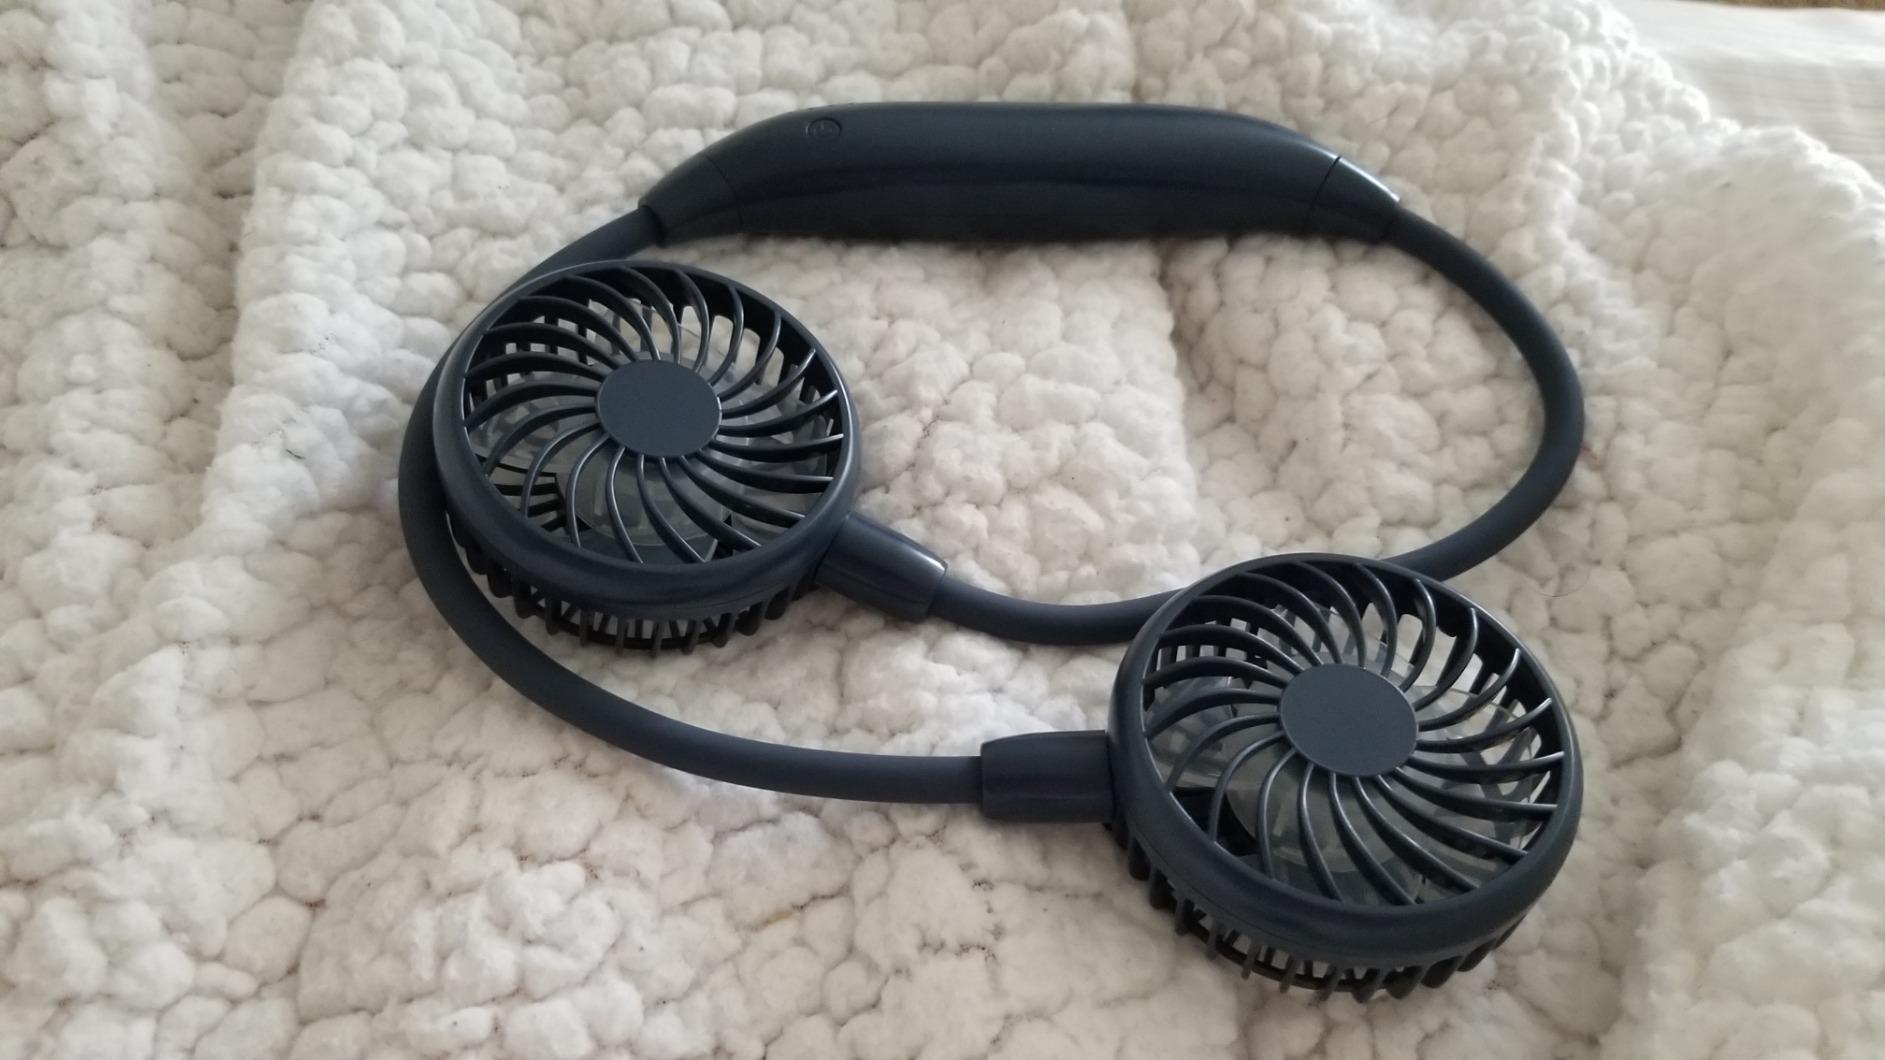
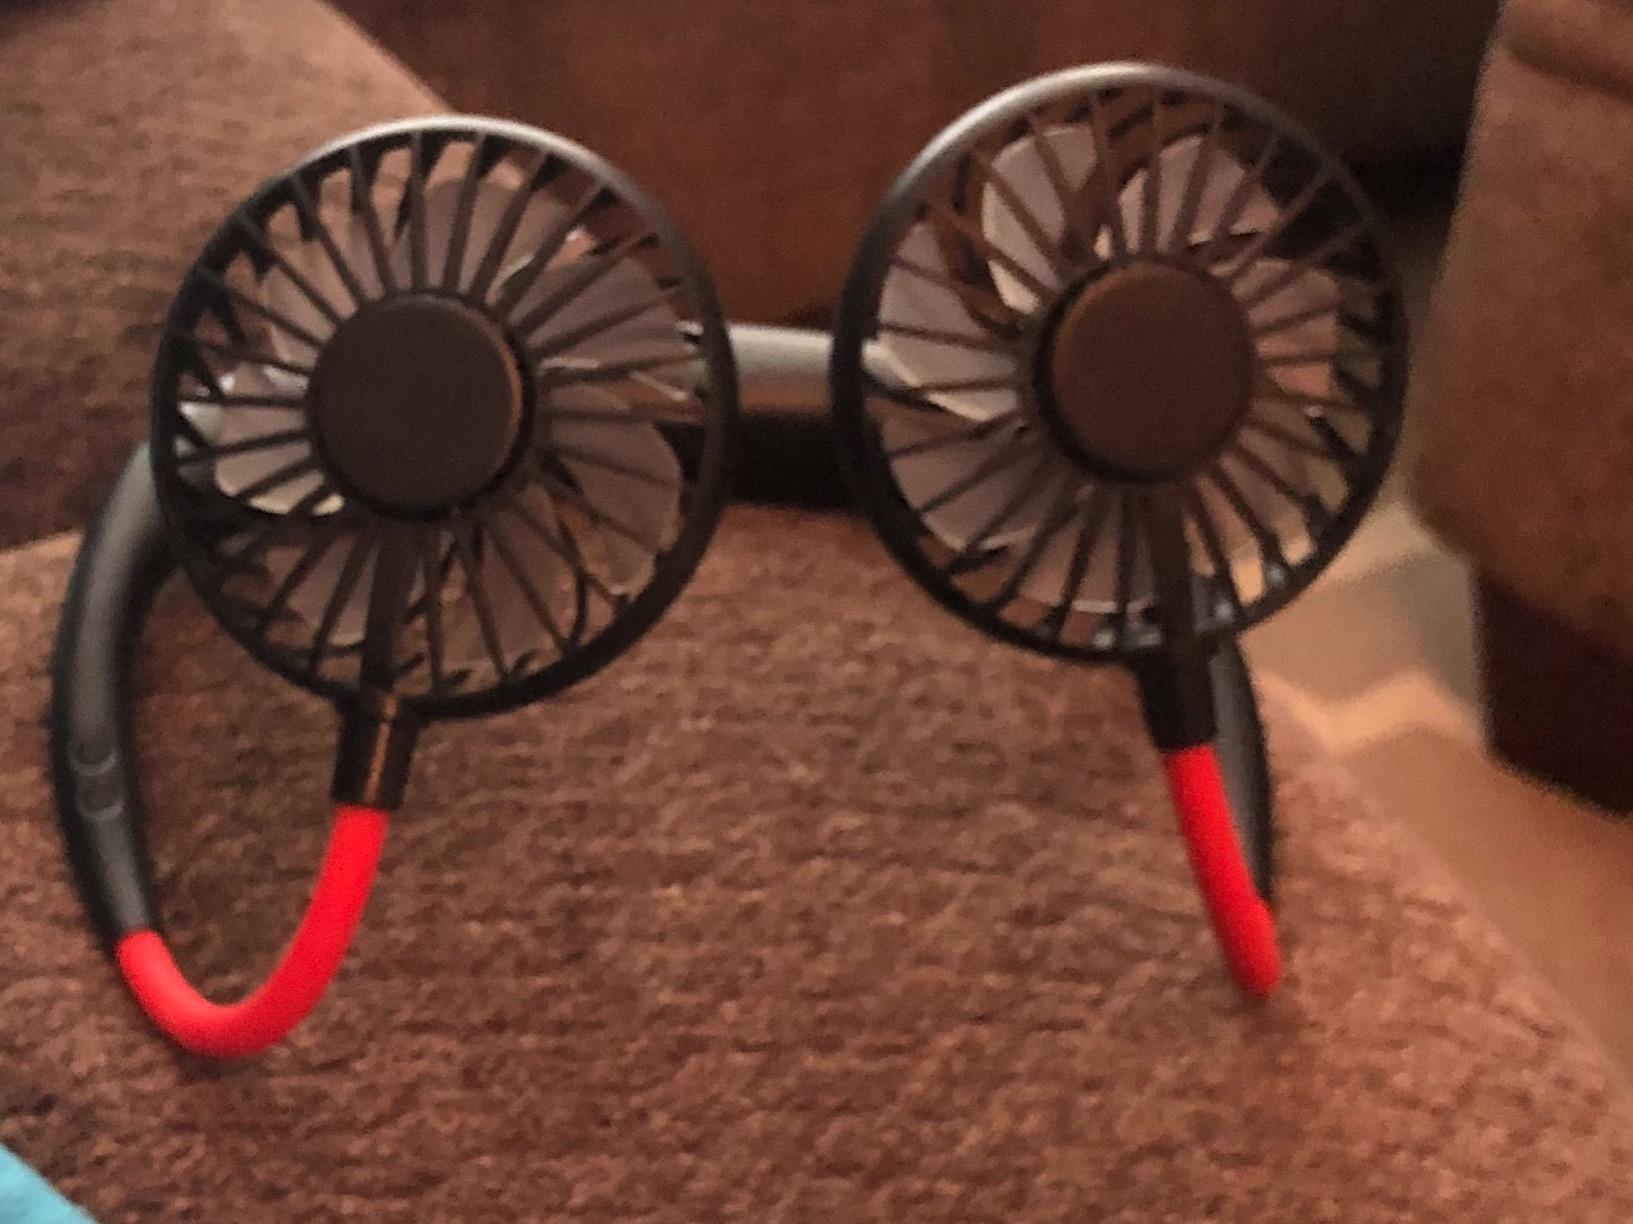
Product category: fan
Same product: no